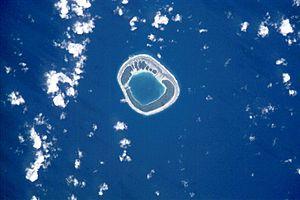
Tenararo est le plus petit des atolls du Groupe Actéon dans l'archipel des Tuamotu, en Polynésie française. Il est rattaché administrativement aux Îles Gambier.